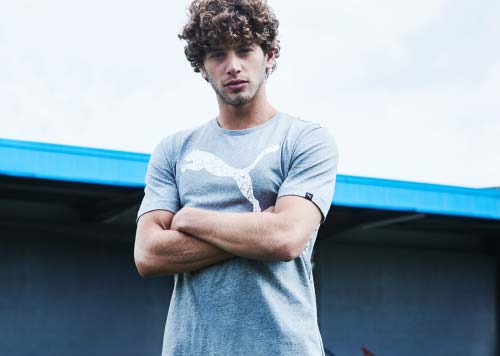
Gender: men